Dutch brick

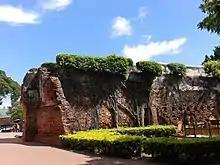
Fort Zeelandia (Taiwan). Original wall of imported red bricks laid by the soldiers of the Dutch East India Company.

Imported Dutch brick was often used in buildings in England in the 17th and 18th centuries. In Dartmouth, a house built in 1664 for mariner Robert Plumleigh had traditional timber-framed architecture but included elaborate star-shaped chimney stacks made from imported Dutch brick. Houses in Topsham, Devon, also used Dutch brick for chimneys, window heads and dressing. One house from the late 17th century in Dutch Court in Topsham is built entirely of Dutch brick. The ports of Exeter and Topsham both shipped wool to the Netherlands, and the returning ships brought bricks as ballast from Amsterdam or Rotterdam.